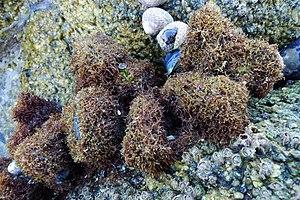
Caulacanthus ustulatus, Gâvres (Morbihan, Bretagne, France)
Caulacanthus ustulatus est une espèce d'algues rouges de la famille des Caulacanthaceae.